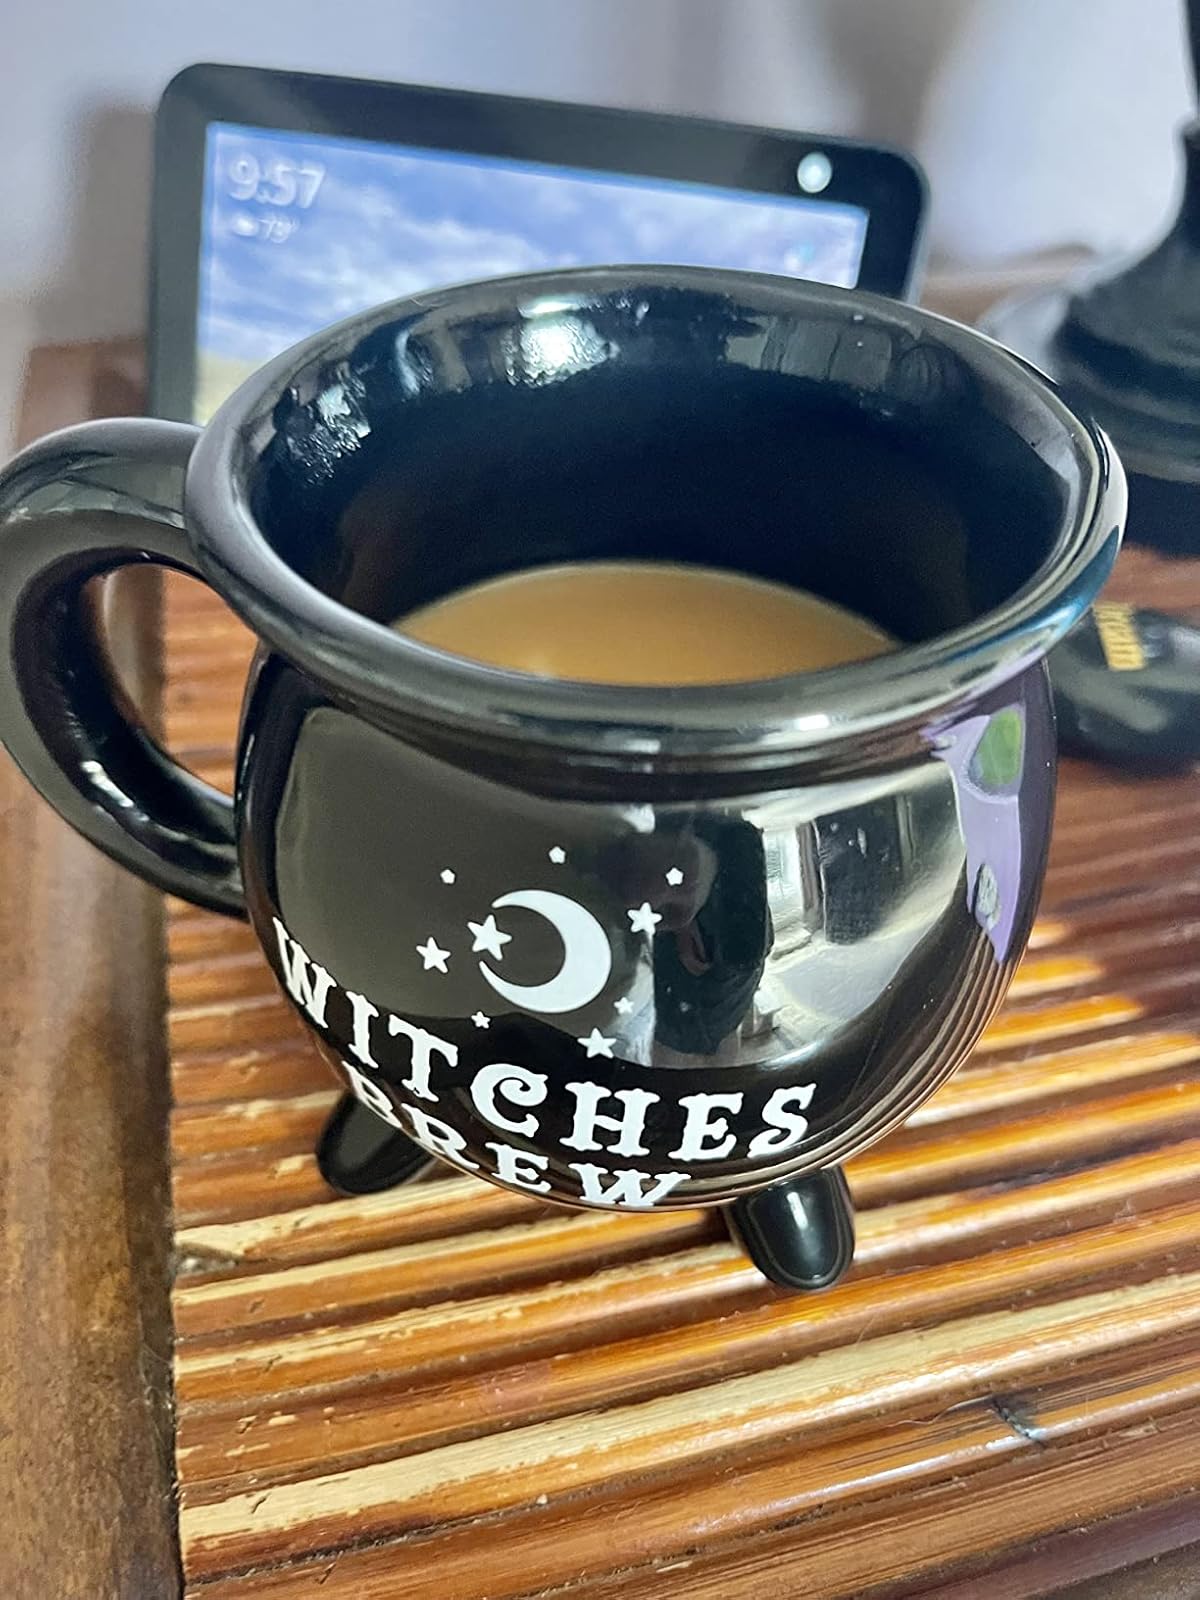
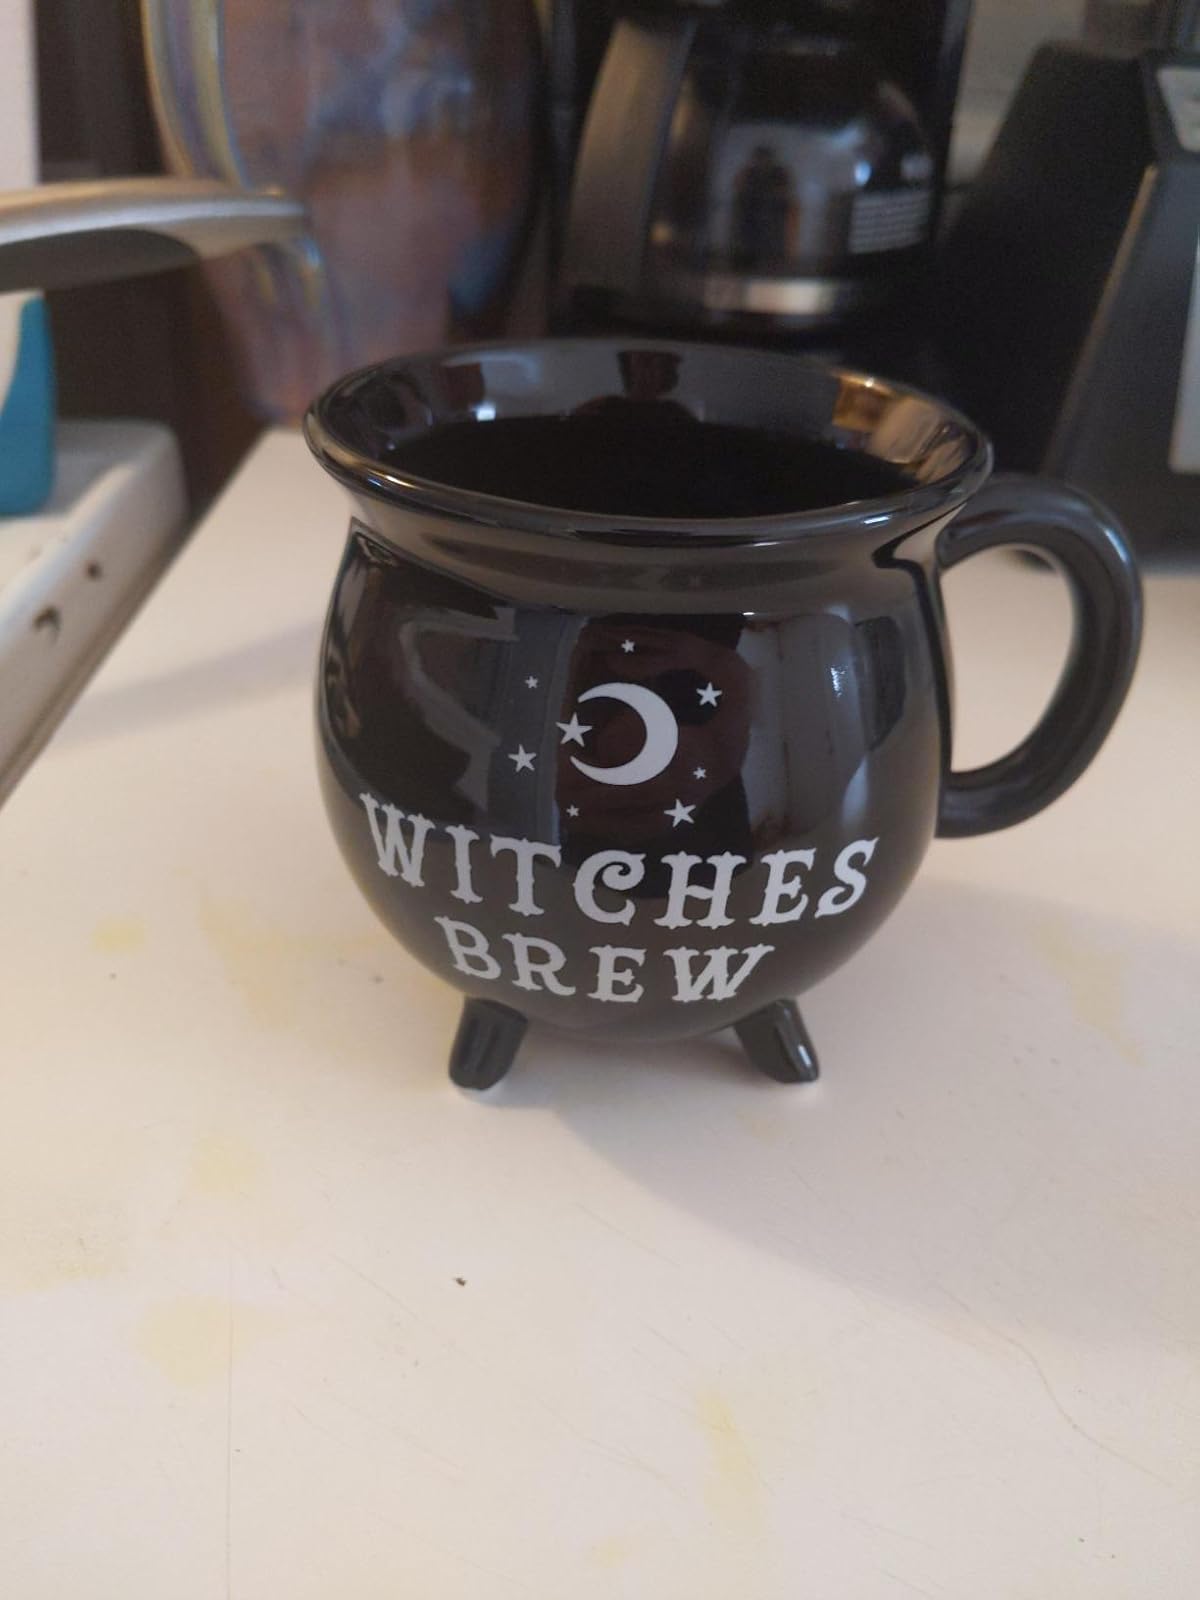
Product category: items_mug
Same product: yes